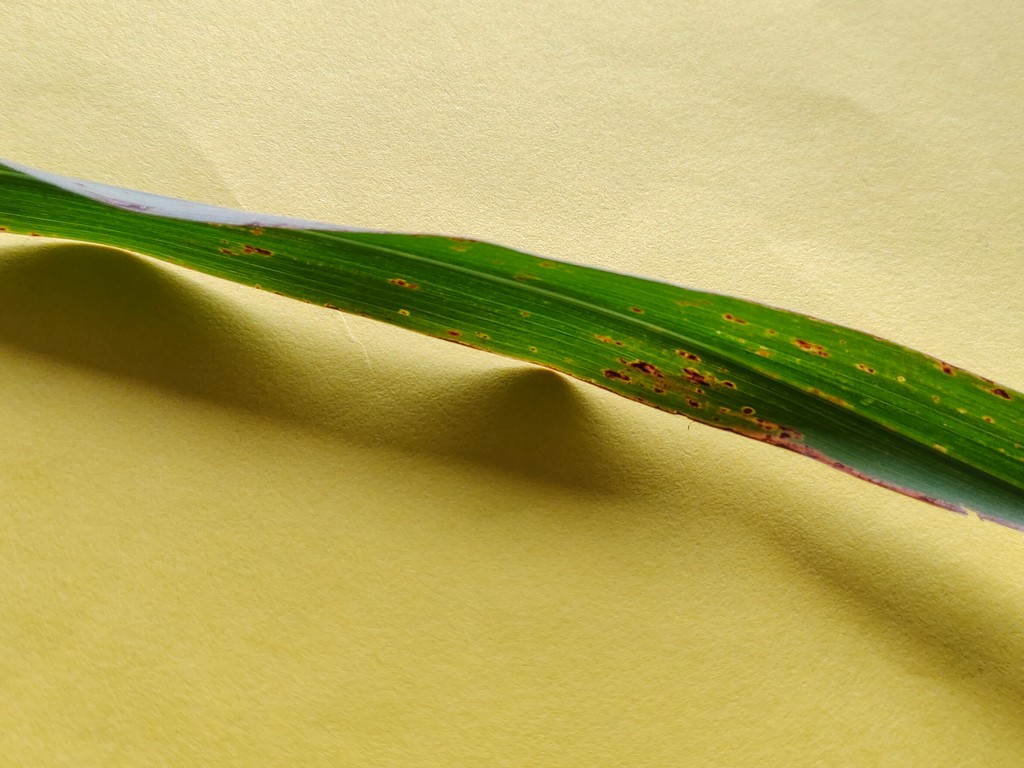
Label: Unhealthy